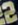
Number: 2